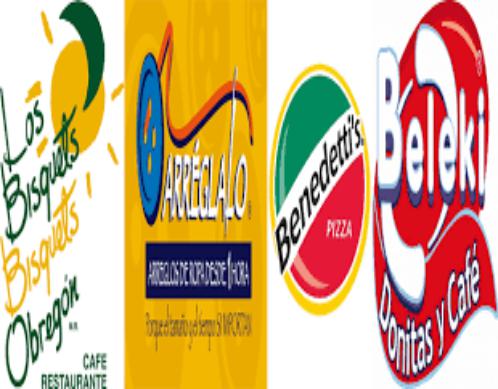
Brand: Benedetti's Pizza
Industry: Food